Tetris Classic

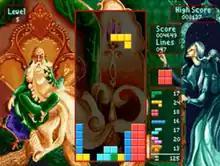
An example of gameplay from "Tetris Classic"; the game's illustrations depict scenes from the Russian poem "Ruslan and Ludmila"

"Tetris Classic" is a puzzle video game in which pieces consisting of four squares in seven shapes descend into an empty pit. As the pieces fall, the player can move the pieces laterally and rotate them until they land either on the bottom of the pit or on another piece. The player can hasten a piece's descent with a particular input, and if the "Soft Drop" option is toggled off, the piece will be immediately dropped to its lowest possible position. The player must fit the falling pieces into a position that forms a horizontal line of boxes across the pit. When a line is completed, it disappears and all squares above it drop one row. In the game's single-player campaign, completing ten lines on a given level advances the player to the next level, and the rate of the pieces' descent increases. The single-player campaign consists of a total of ten levels. A non-timed game ends prematurely if the pieces reach the top of the pit.